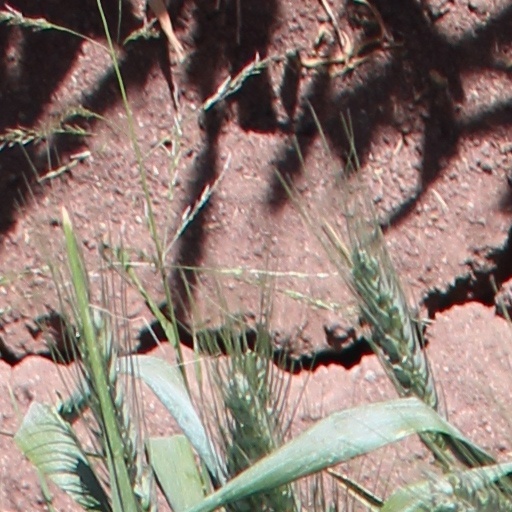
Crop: wheat